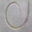
Label: worm